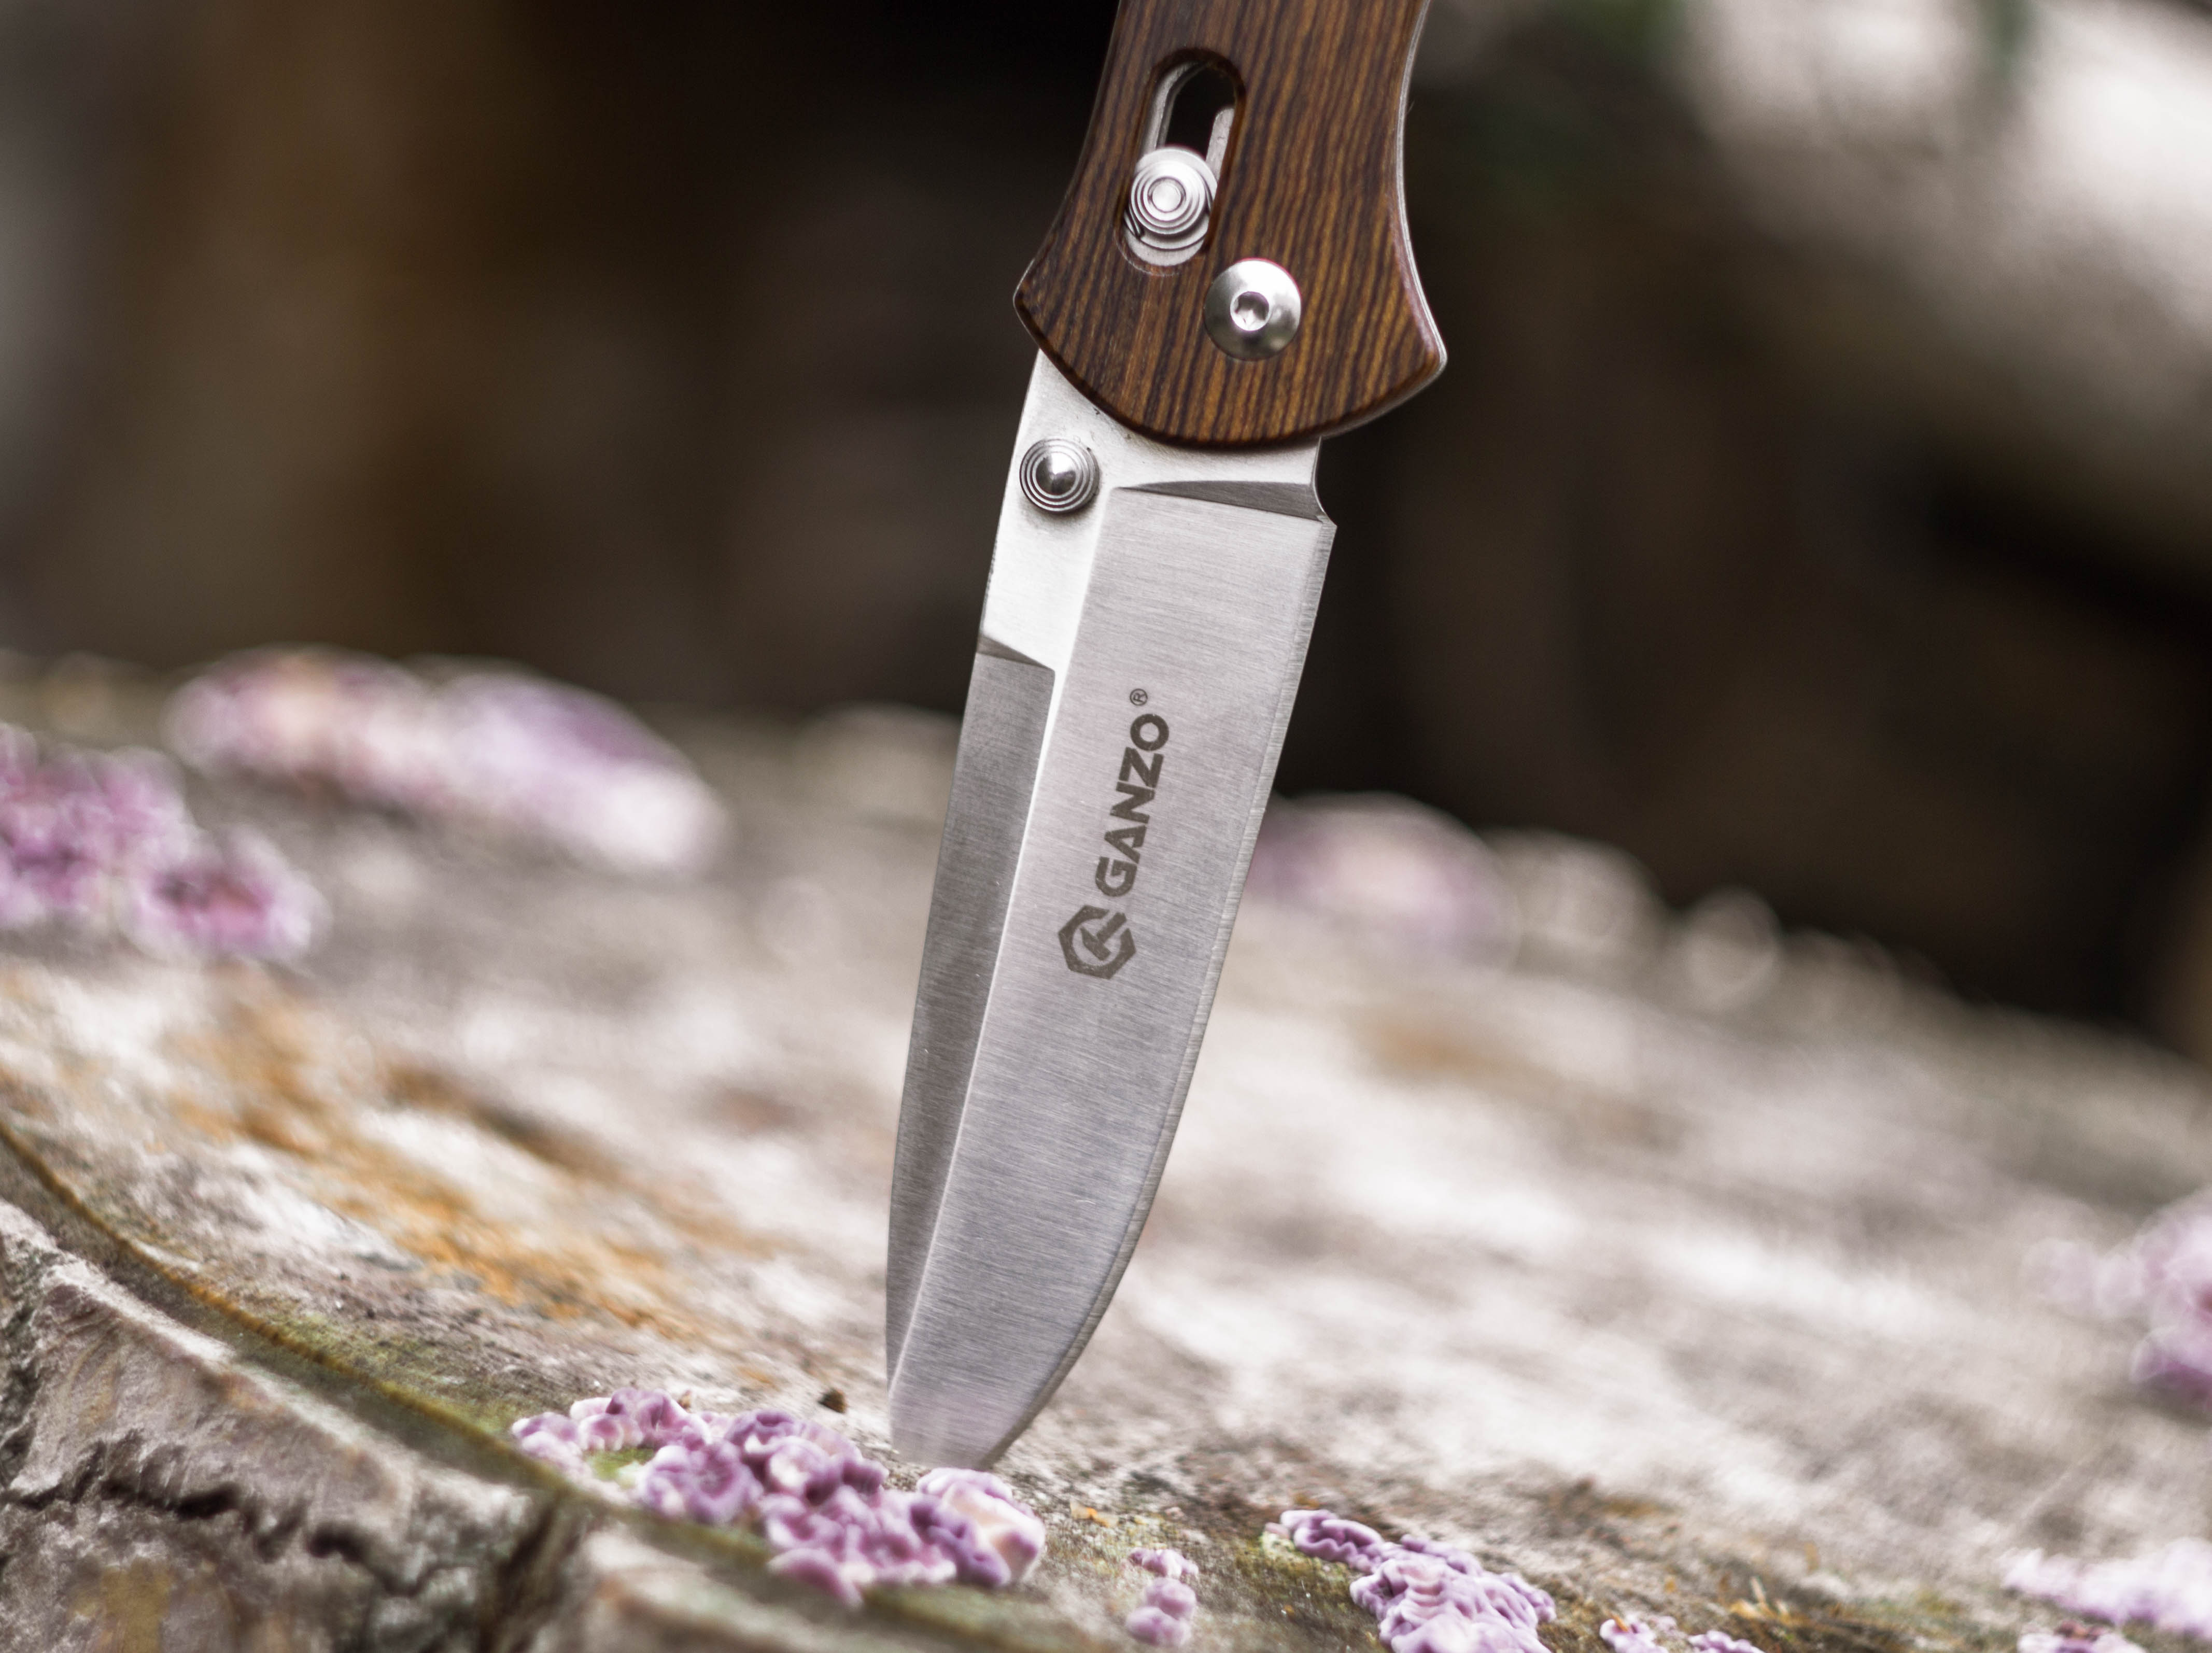
hand, sharp, blur, wood, tool, steel, equipment, macro, weapon, knife, close up, focus, macro photography, cold weapon